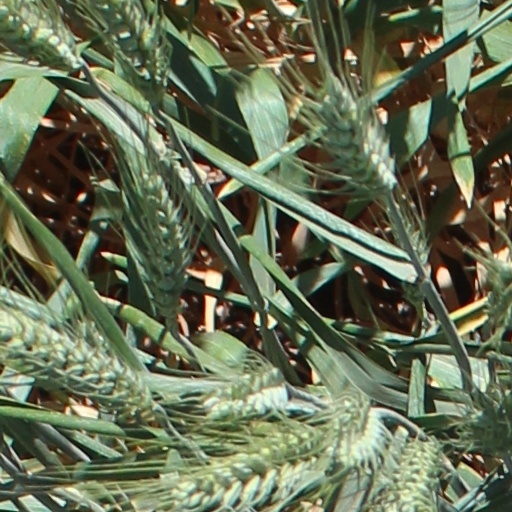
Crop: wheat